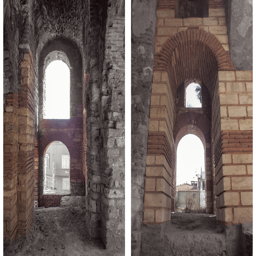
renovated parts of the ruin in colour